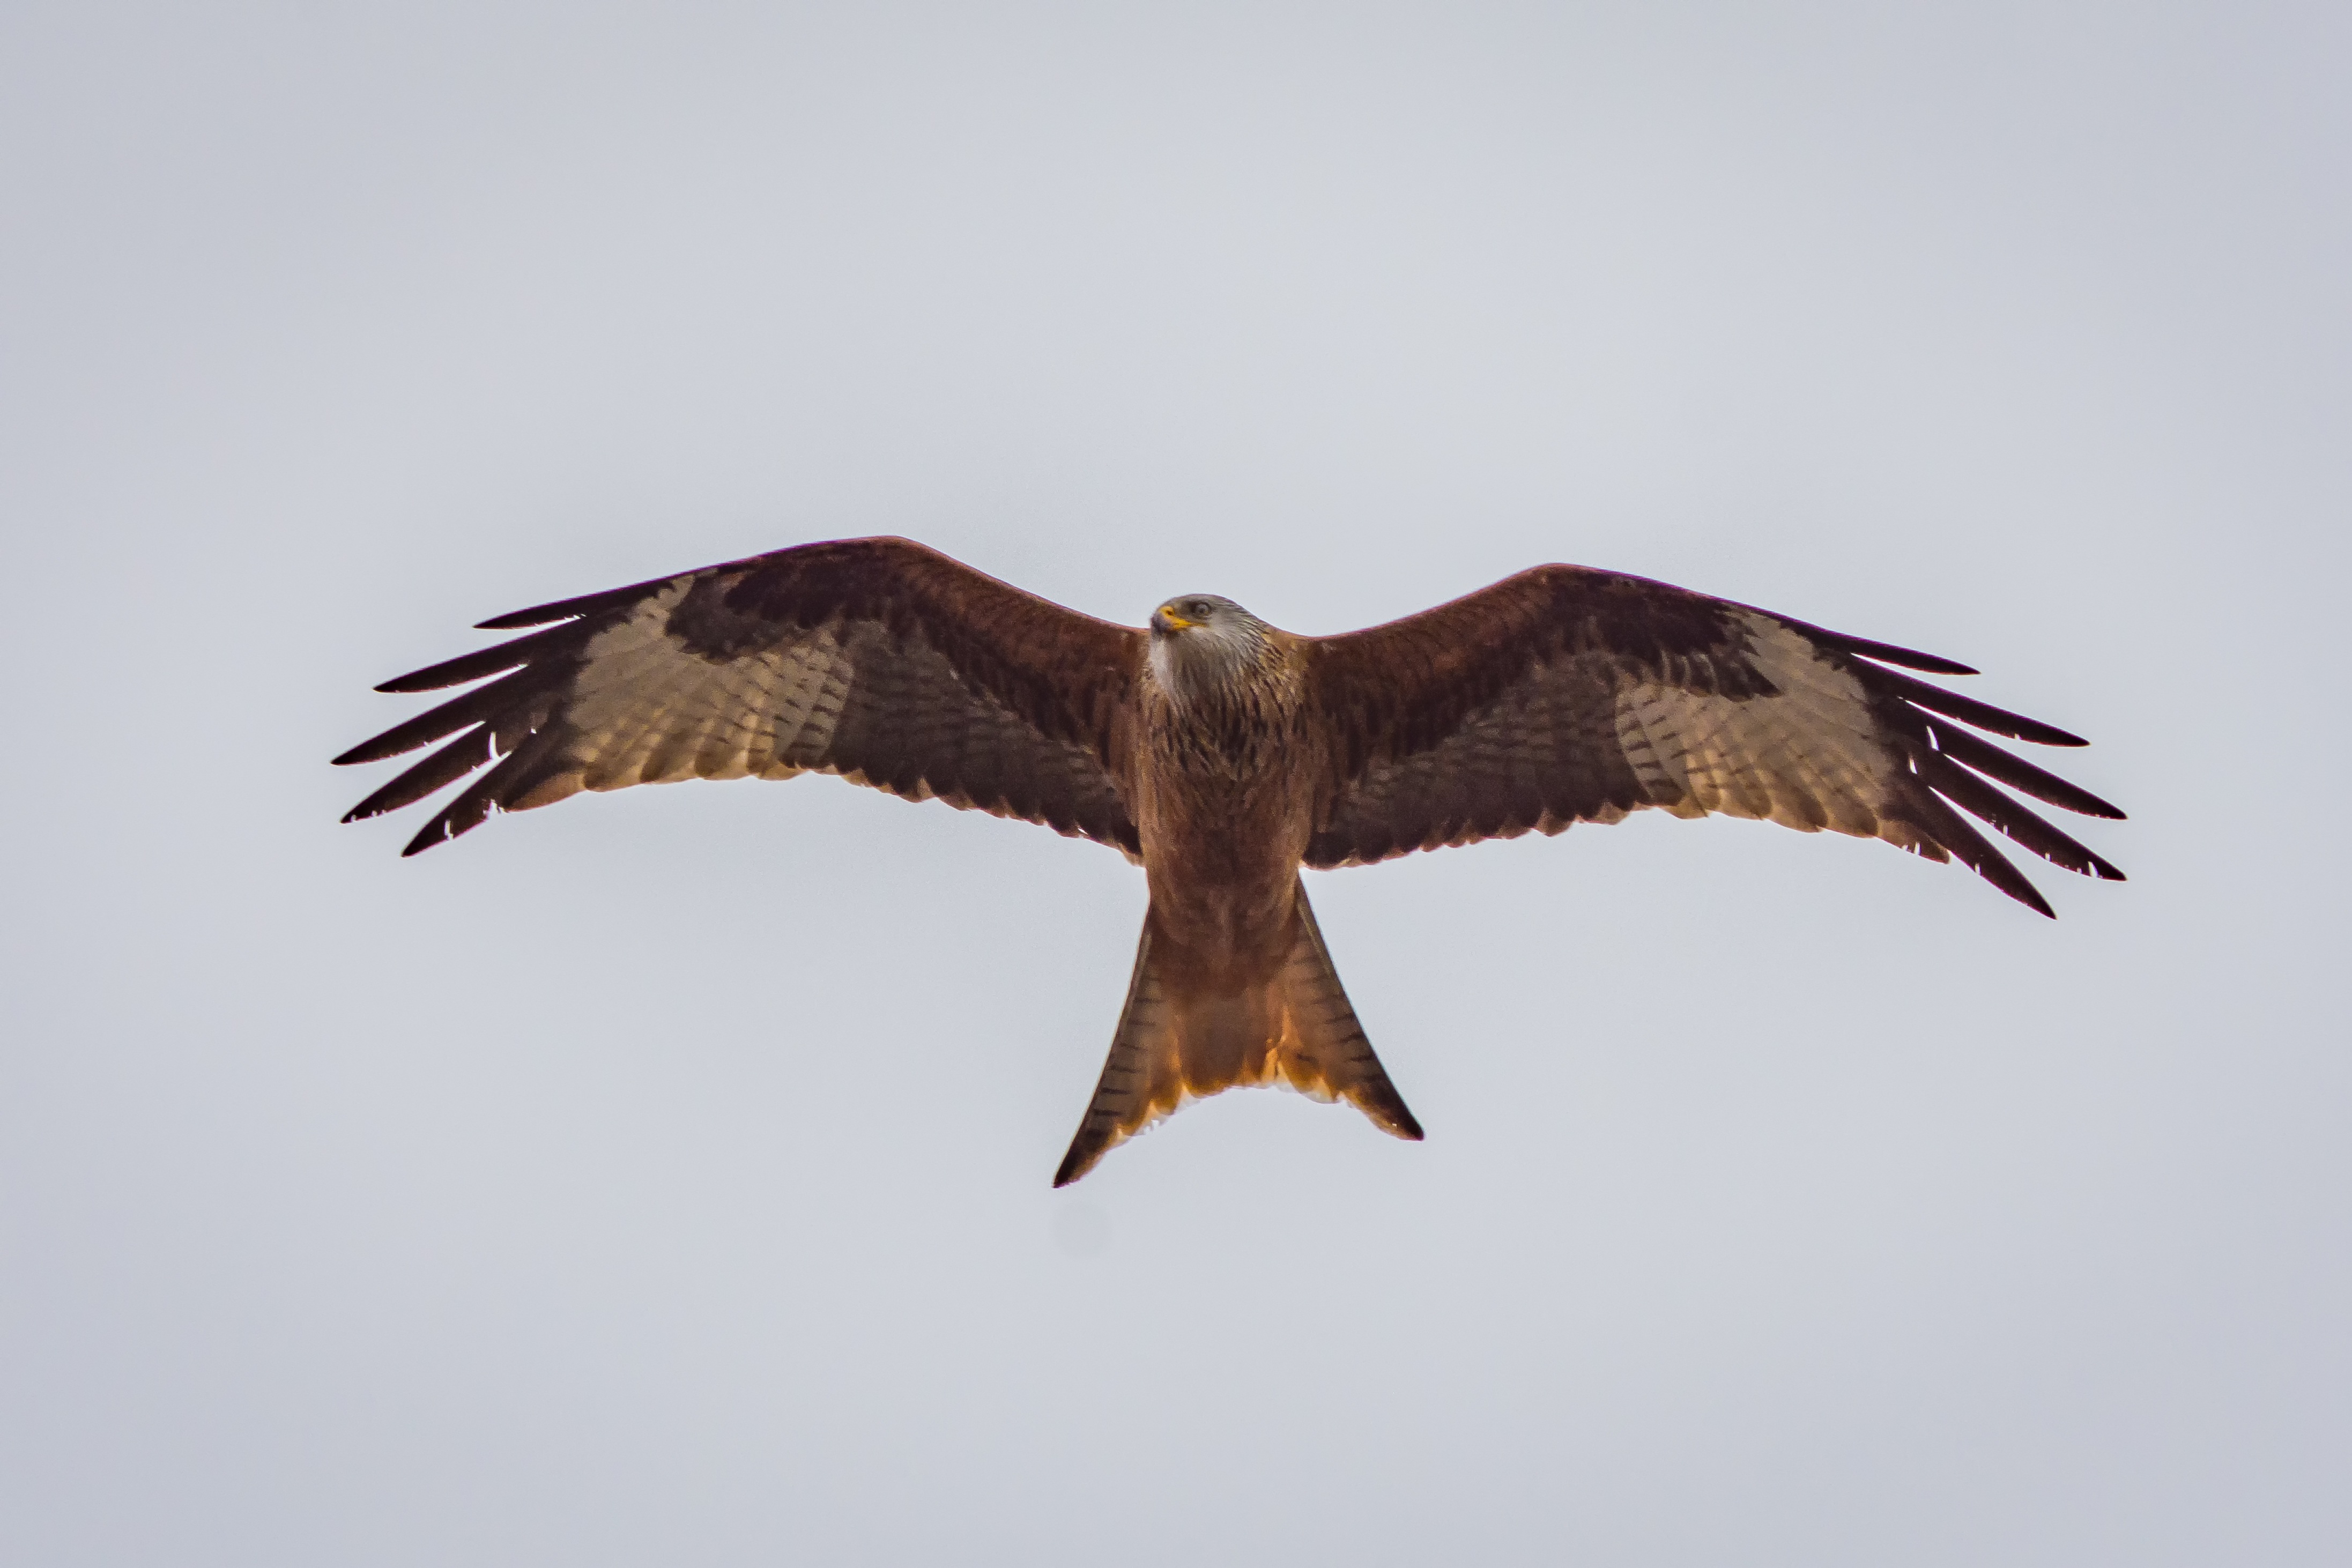
nature, bird, wing, sky, animal, fly, portrait, beak, eagle, close, feather, fauna, raptor, bird of prey, bald eagle, vertebrate, milan, span, wildlife photography, buzzard, raptors, red milan, red kite, accipitriformes, milvus milvus